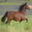
Label: horse